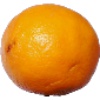
Label: lemon_meyer